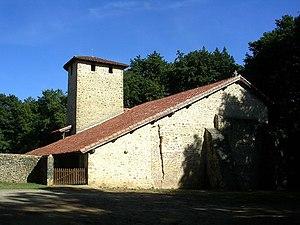
Église Notre-Dame de l’Assomption de Beaussiet, sur la commune de Mazerolles, dans le département français des Landes
Mazerolles est une commune du Sud-Ouest de la France, située dans le département des Landes.
Cet article recense les monuments historiques des Landes, en France.
Le département français des Landes compte 438 églises pour un total de 331 communes, soit une moyenne de 1,32 église par commune. La commune de Parleboscq, née de la réunion de sept paroisses, compte à elle seule sept églises.